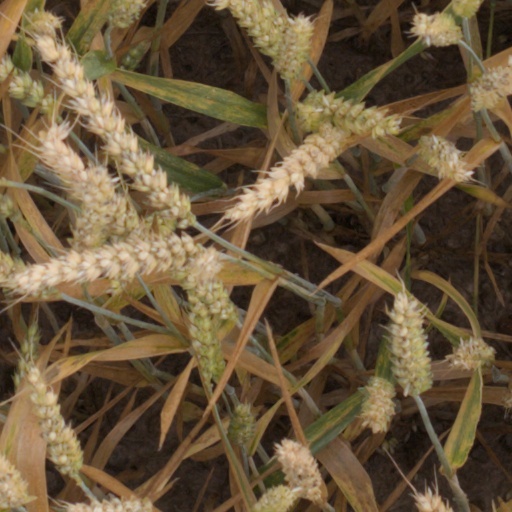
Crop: wheat